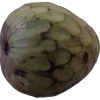
Label: cherimoya